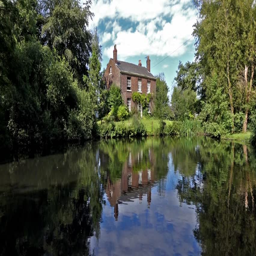
farmhouse with large duck pond in the foreground creating a reflection .